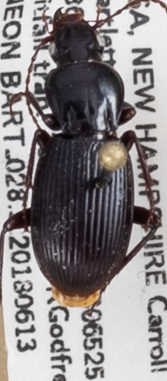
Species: Pterostichus tristis
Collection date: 2018-06-13
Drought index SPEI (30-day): -1.962
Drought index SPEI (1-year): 0.484
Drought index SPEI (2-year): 0.17